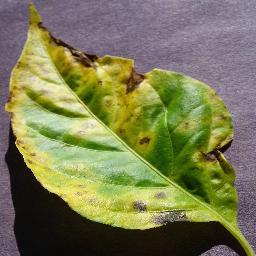
Label: Pepper,_bell___Bacterial_spot